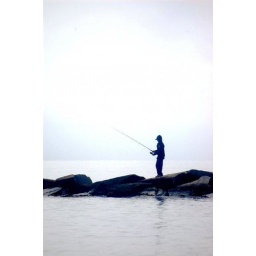
a man caches some early morning fish on the jetties of jetty beach in Oak Bluffs.